Frank Altimari

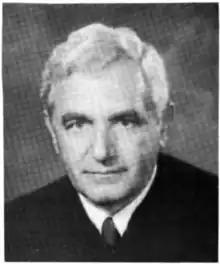

Frank Xavier Altimari (September 4, 1928 – July 19, 1998) was a United States circuit judge of the United States Court of Appeals for the Second Circuit and previously was a United States District Judge of the United States District Court for the Eastern District of New York.